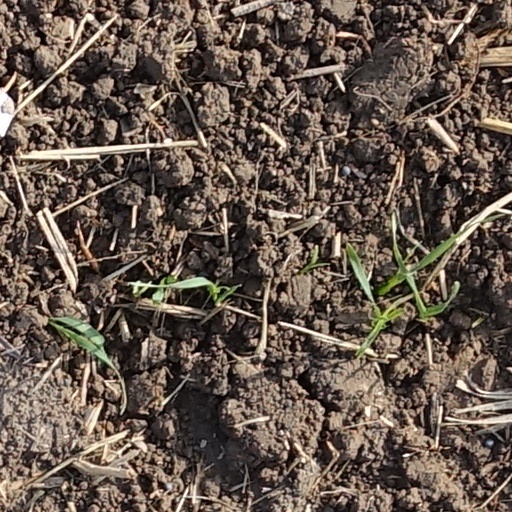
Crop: wheat